Dändorf

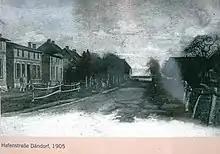
Harbour Street in Dändorf, 1905

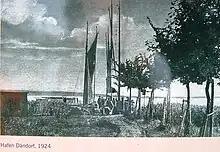
Harbour in Dändorf, 1924

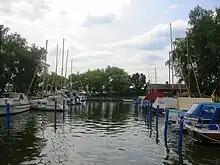
Harbour in Dändorf, 2012

Dändorf is a district of the Baltic seaside resort Dierhagen, a municipality northwest of Ribnitz-Damgarten in the Vorpommern-Rügen district.